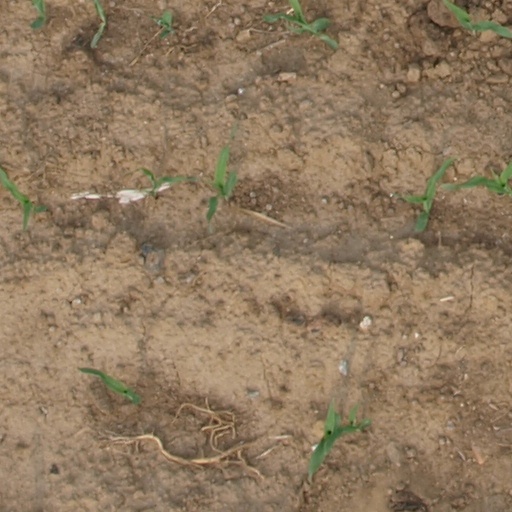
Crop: maize; corn